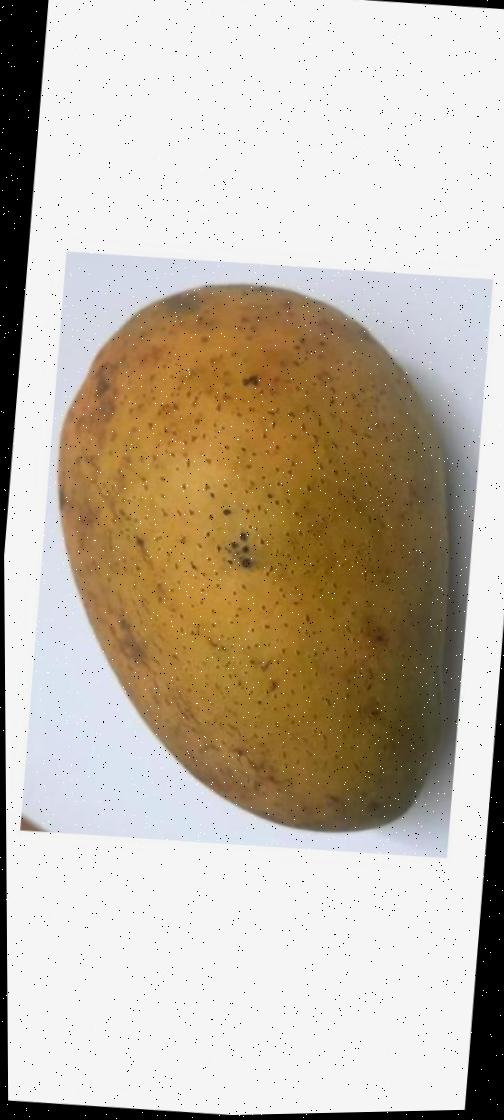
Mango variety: Ashshina Classic